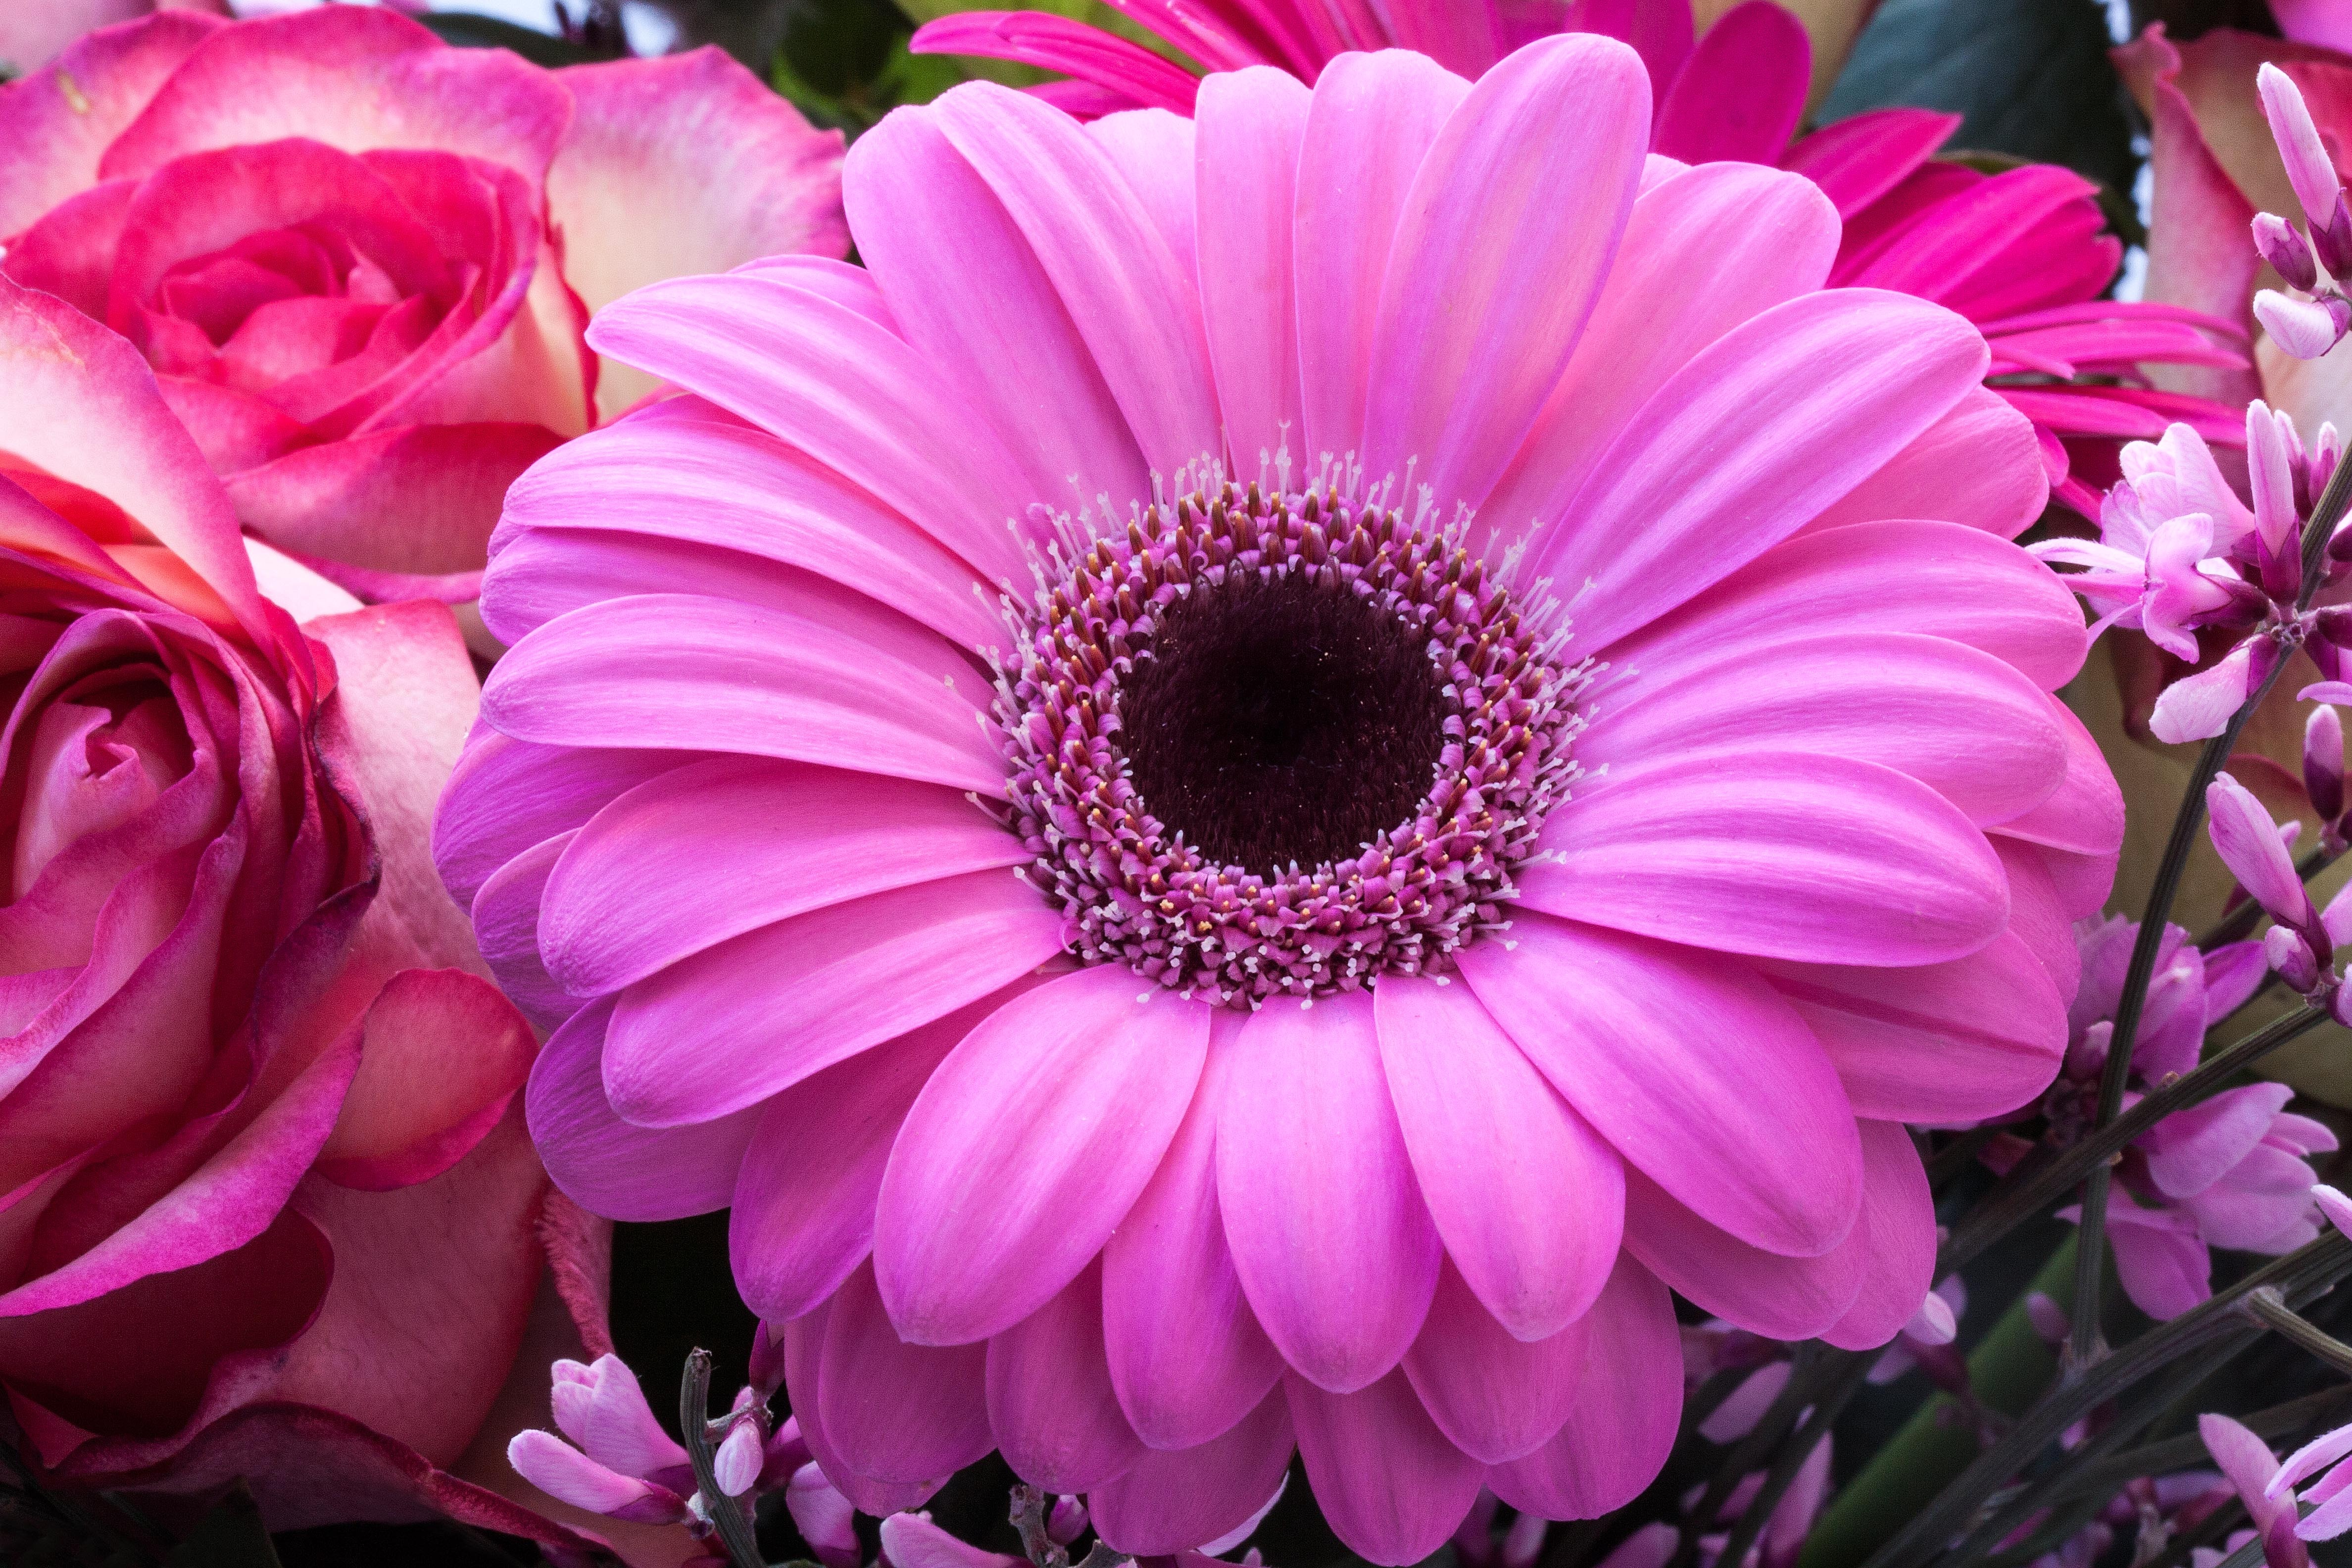
nature, plant, flower, purple, petal, bouquet, spring, red, lush, macro, pink, flora, flowers, roses, decorative, gerbera, salmon, broom, floristry, fill, composites, pastellfarben, macro photography, flowering plant, daisy family, city car, flower bouquet, genista, annual plant, land plant